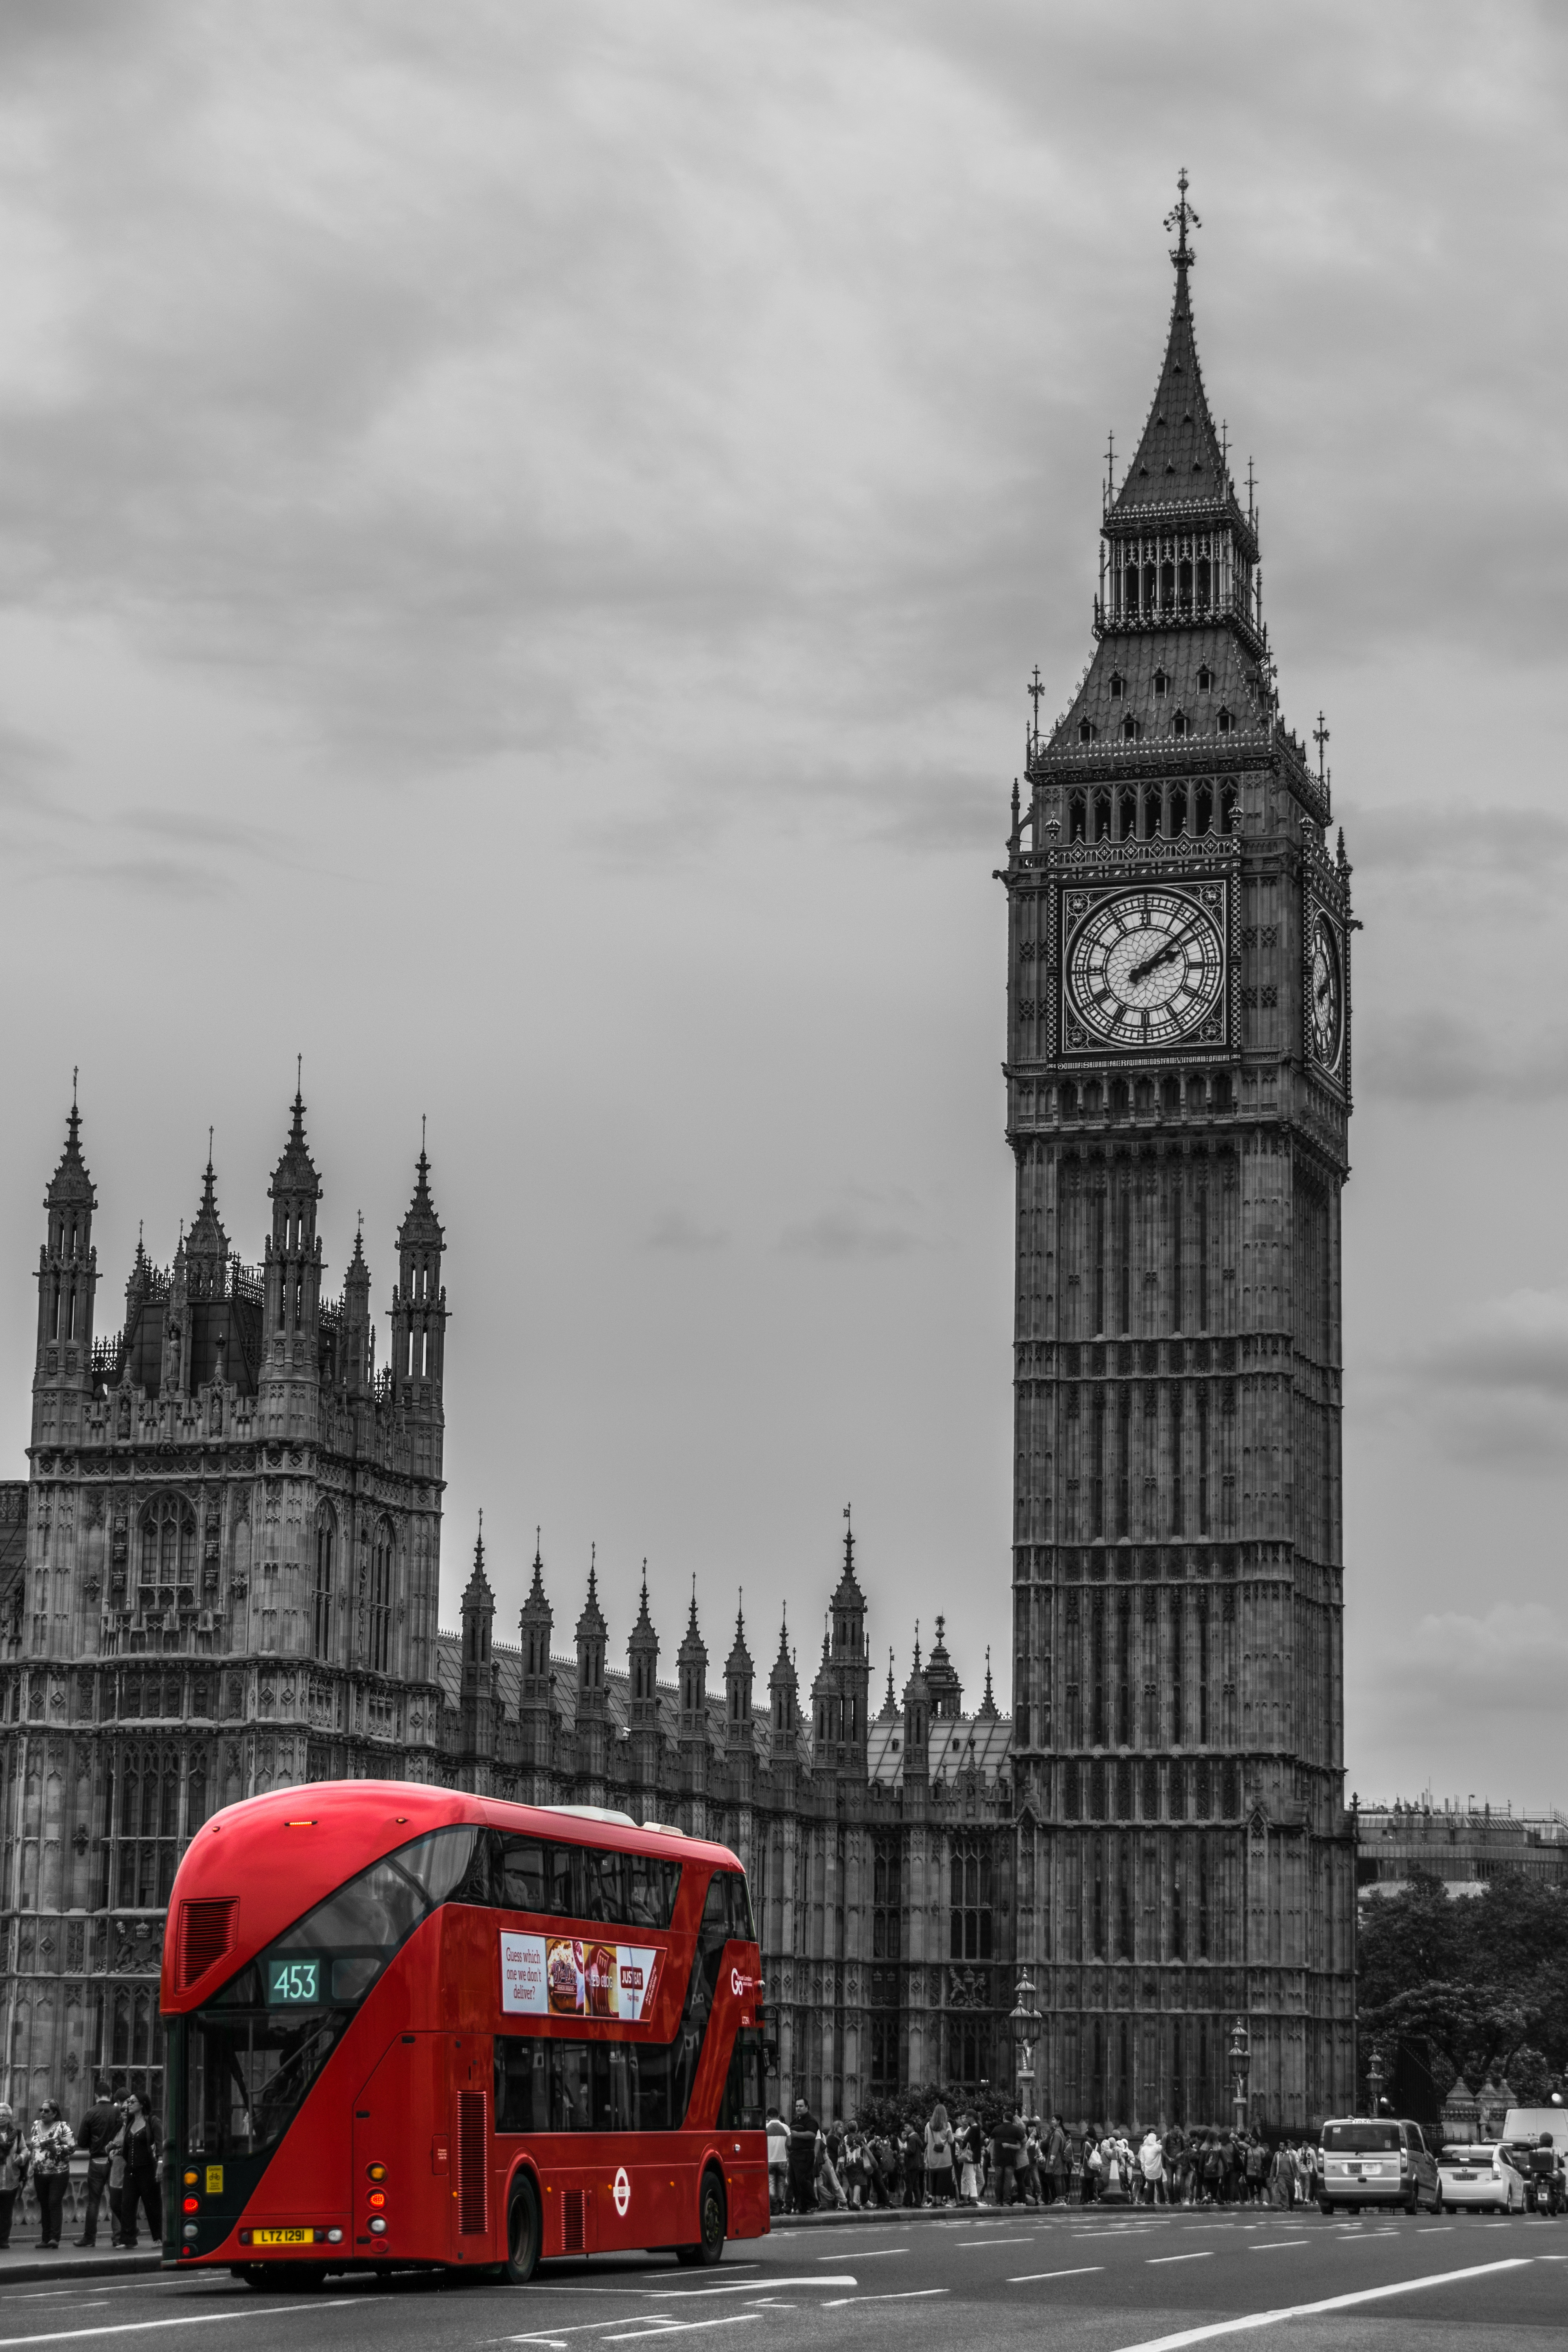
black and white, road, traffic, clock, skyscraper, cityscape, transport, red, vehicle, tower, landmark, monochrome, tourism, street scene, big ben, england, bus, london, metropolis, united kingdom, double decker, double decker bus, urban area, monochrome photography, metropolitan area